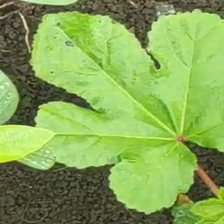
Weed species: Little_Mallow(Malva parviflora)